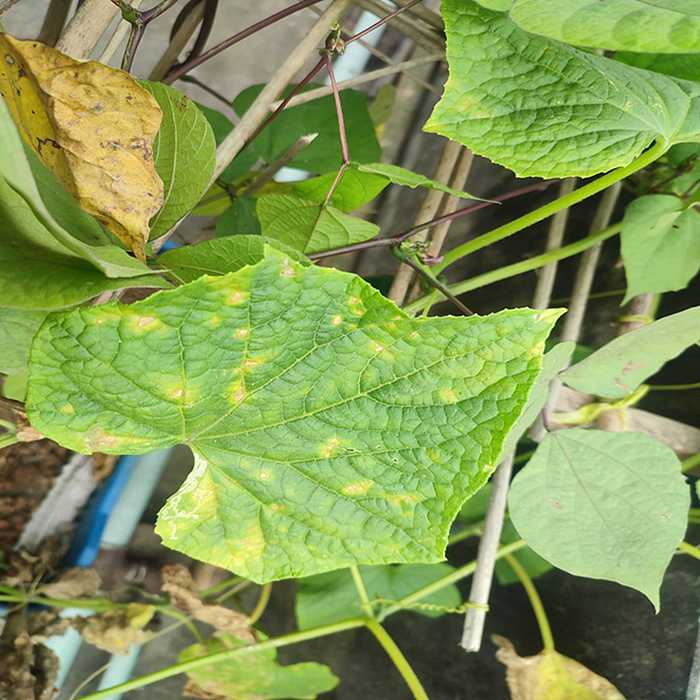
Plant: Cucumber
Label: Downy mildew